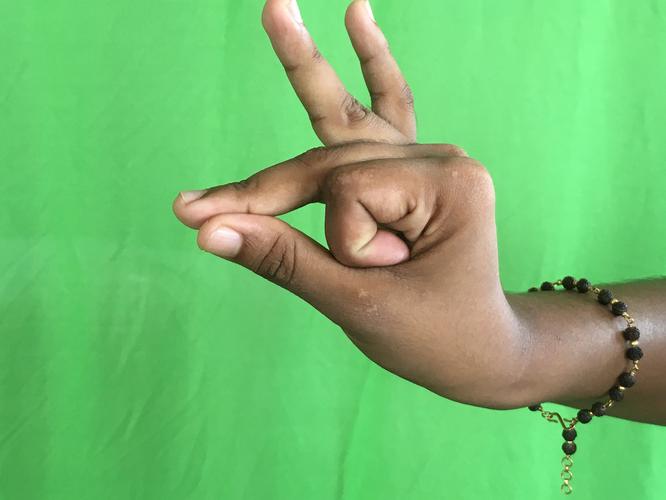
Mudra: Bramaram
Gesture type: single_hand